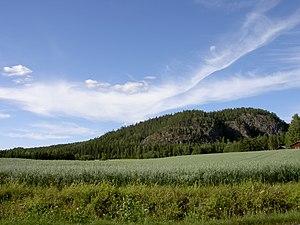
Bispbergs klack, une éminence dans la municipalité de Säter, en Suède.